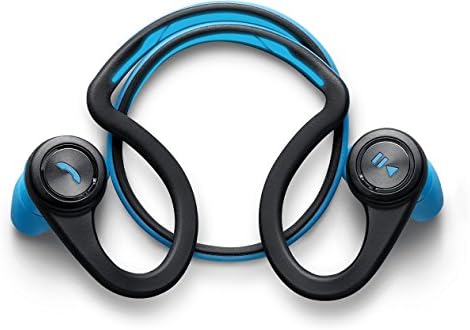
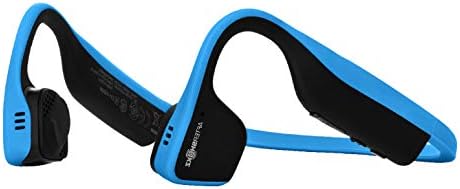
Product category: headphones
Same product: no